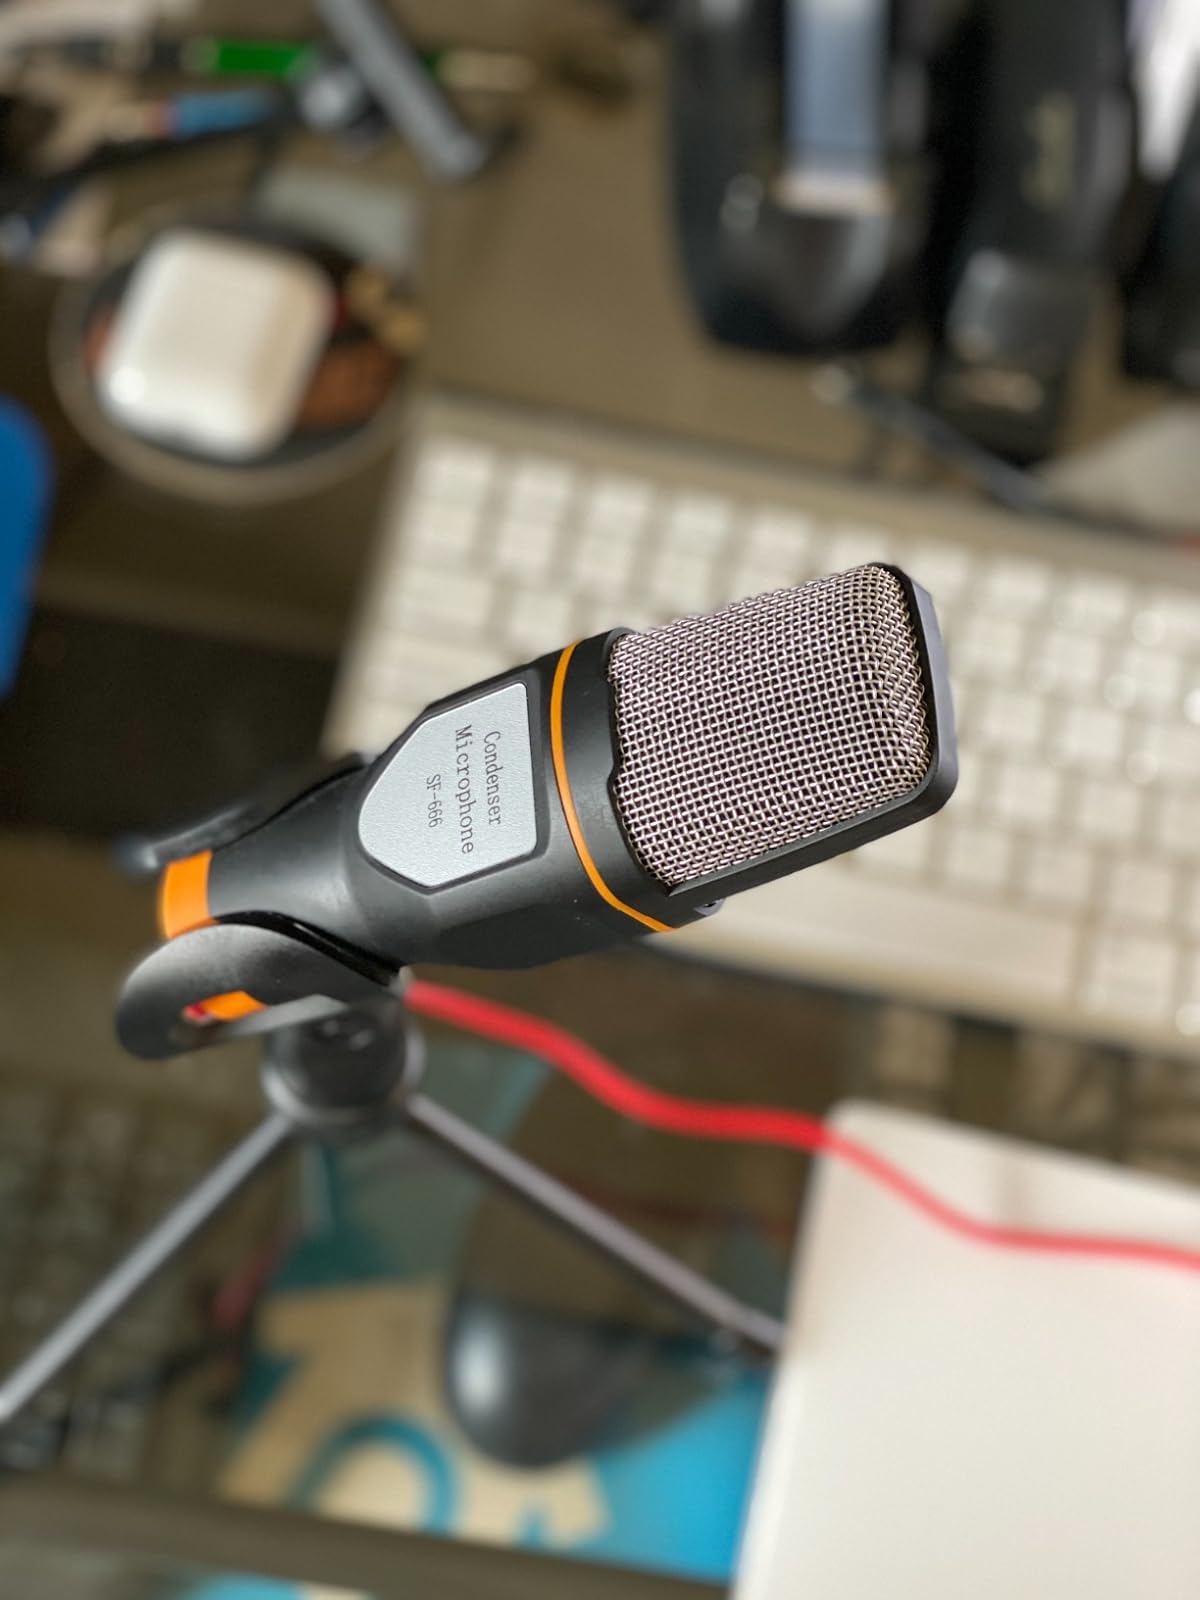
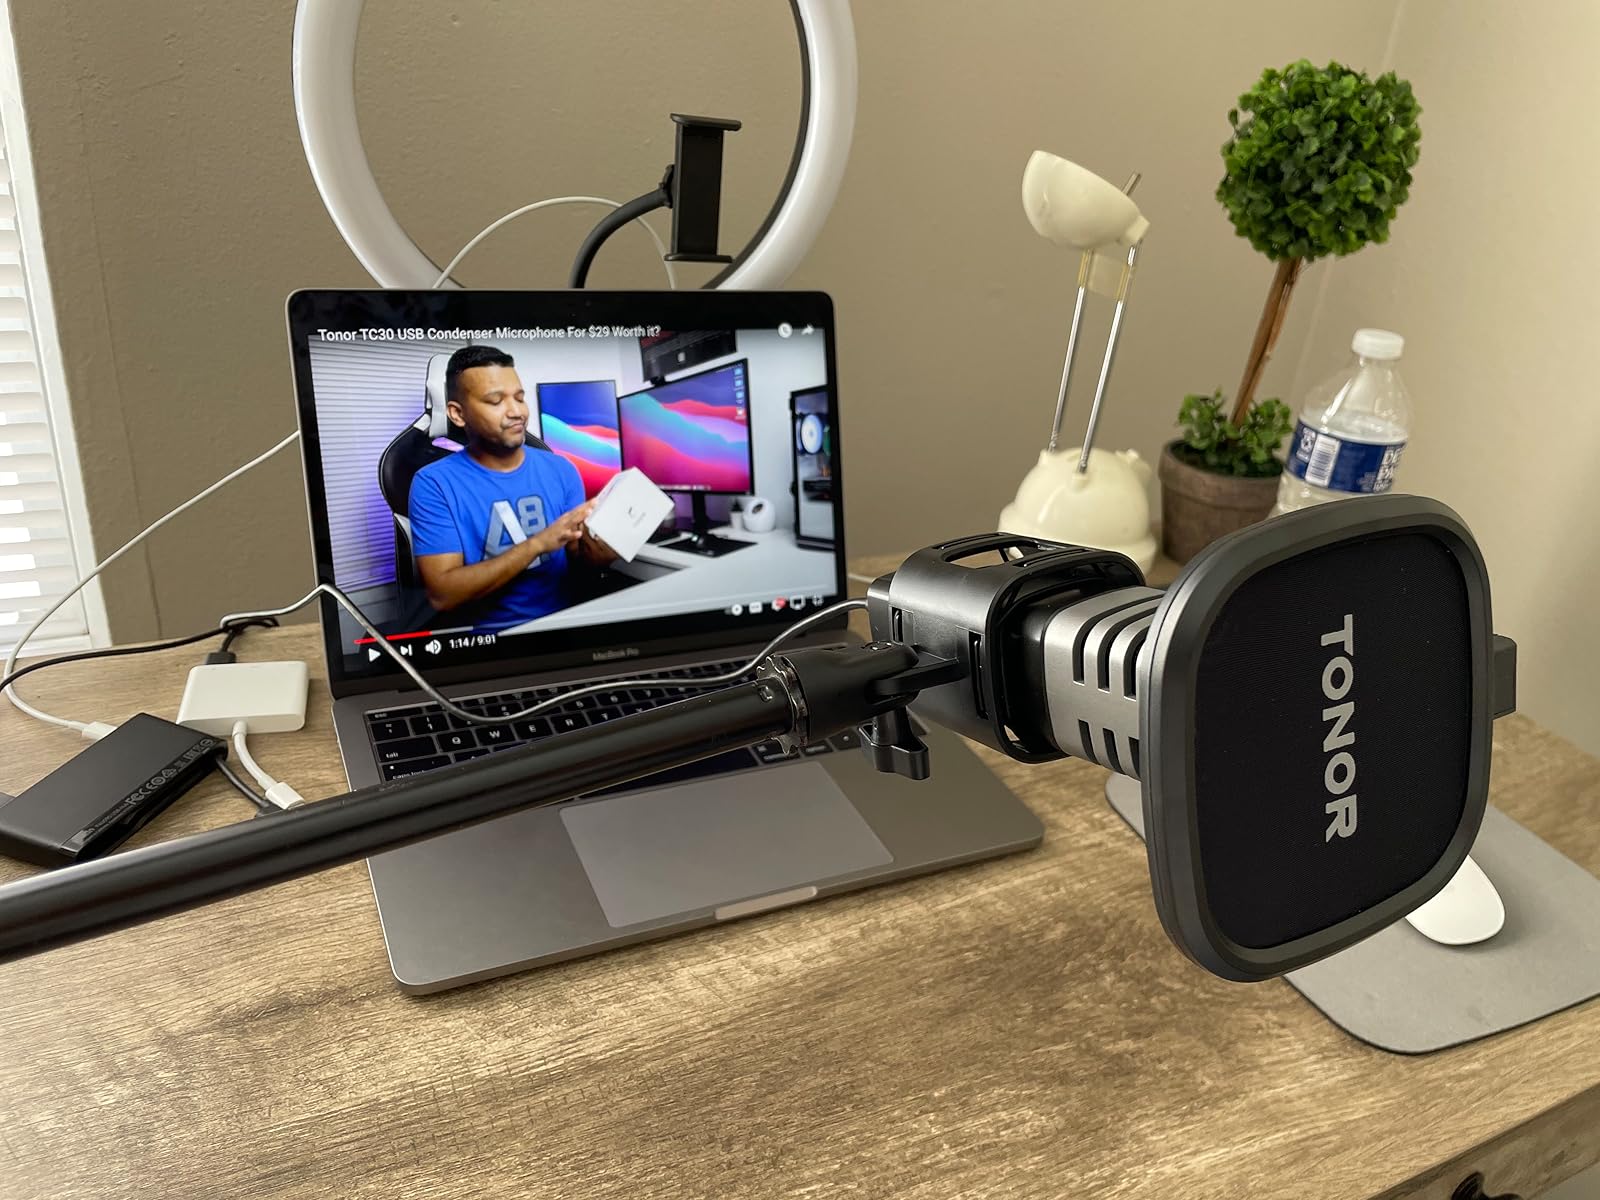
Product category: microphone
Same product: no